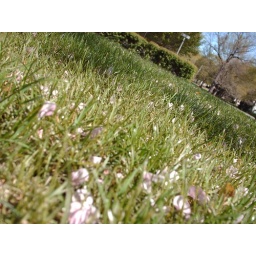
I took this whenI was laying in the grass in April. The flowers really add a spark to the grass.